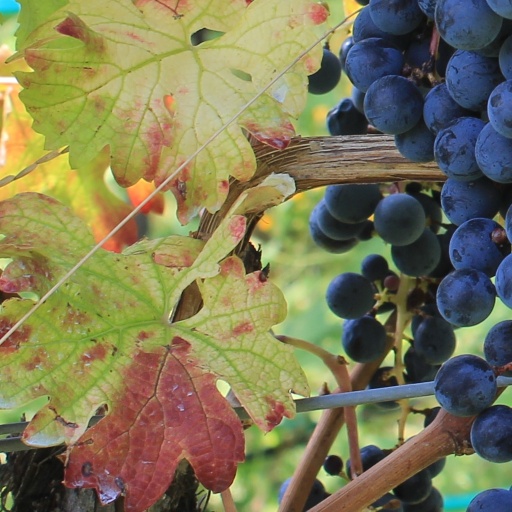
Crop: grape